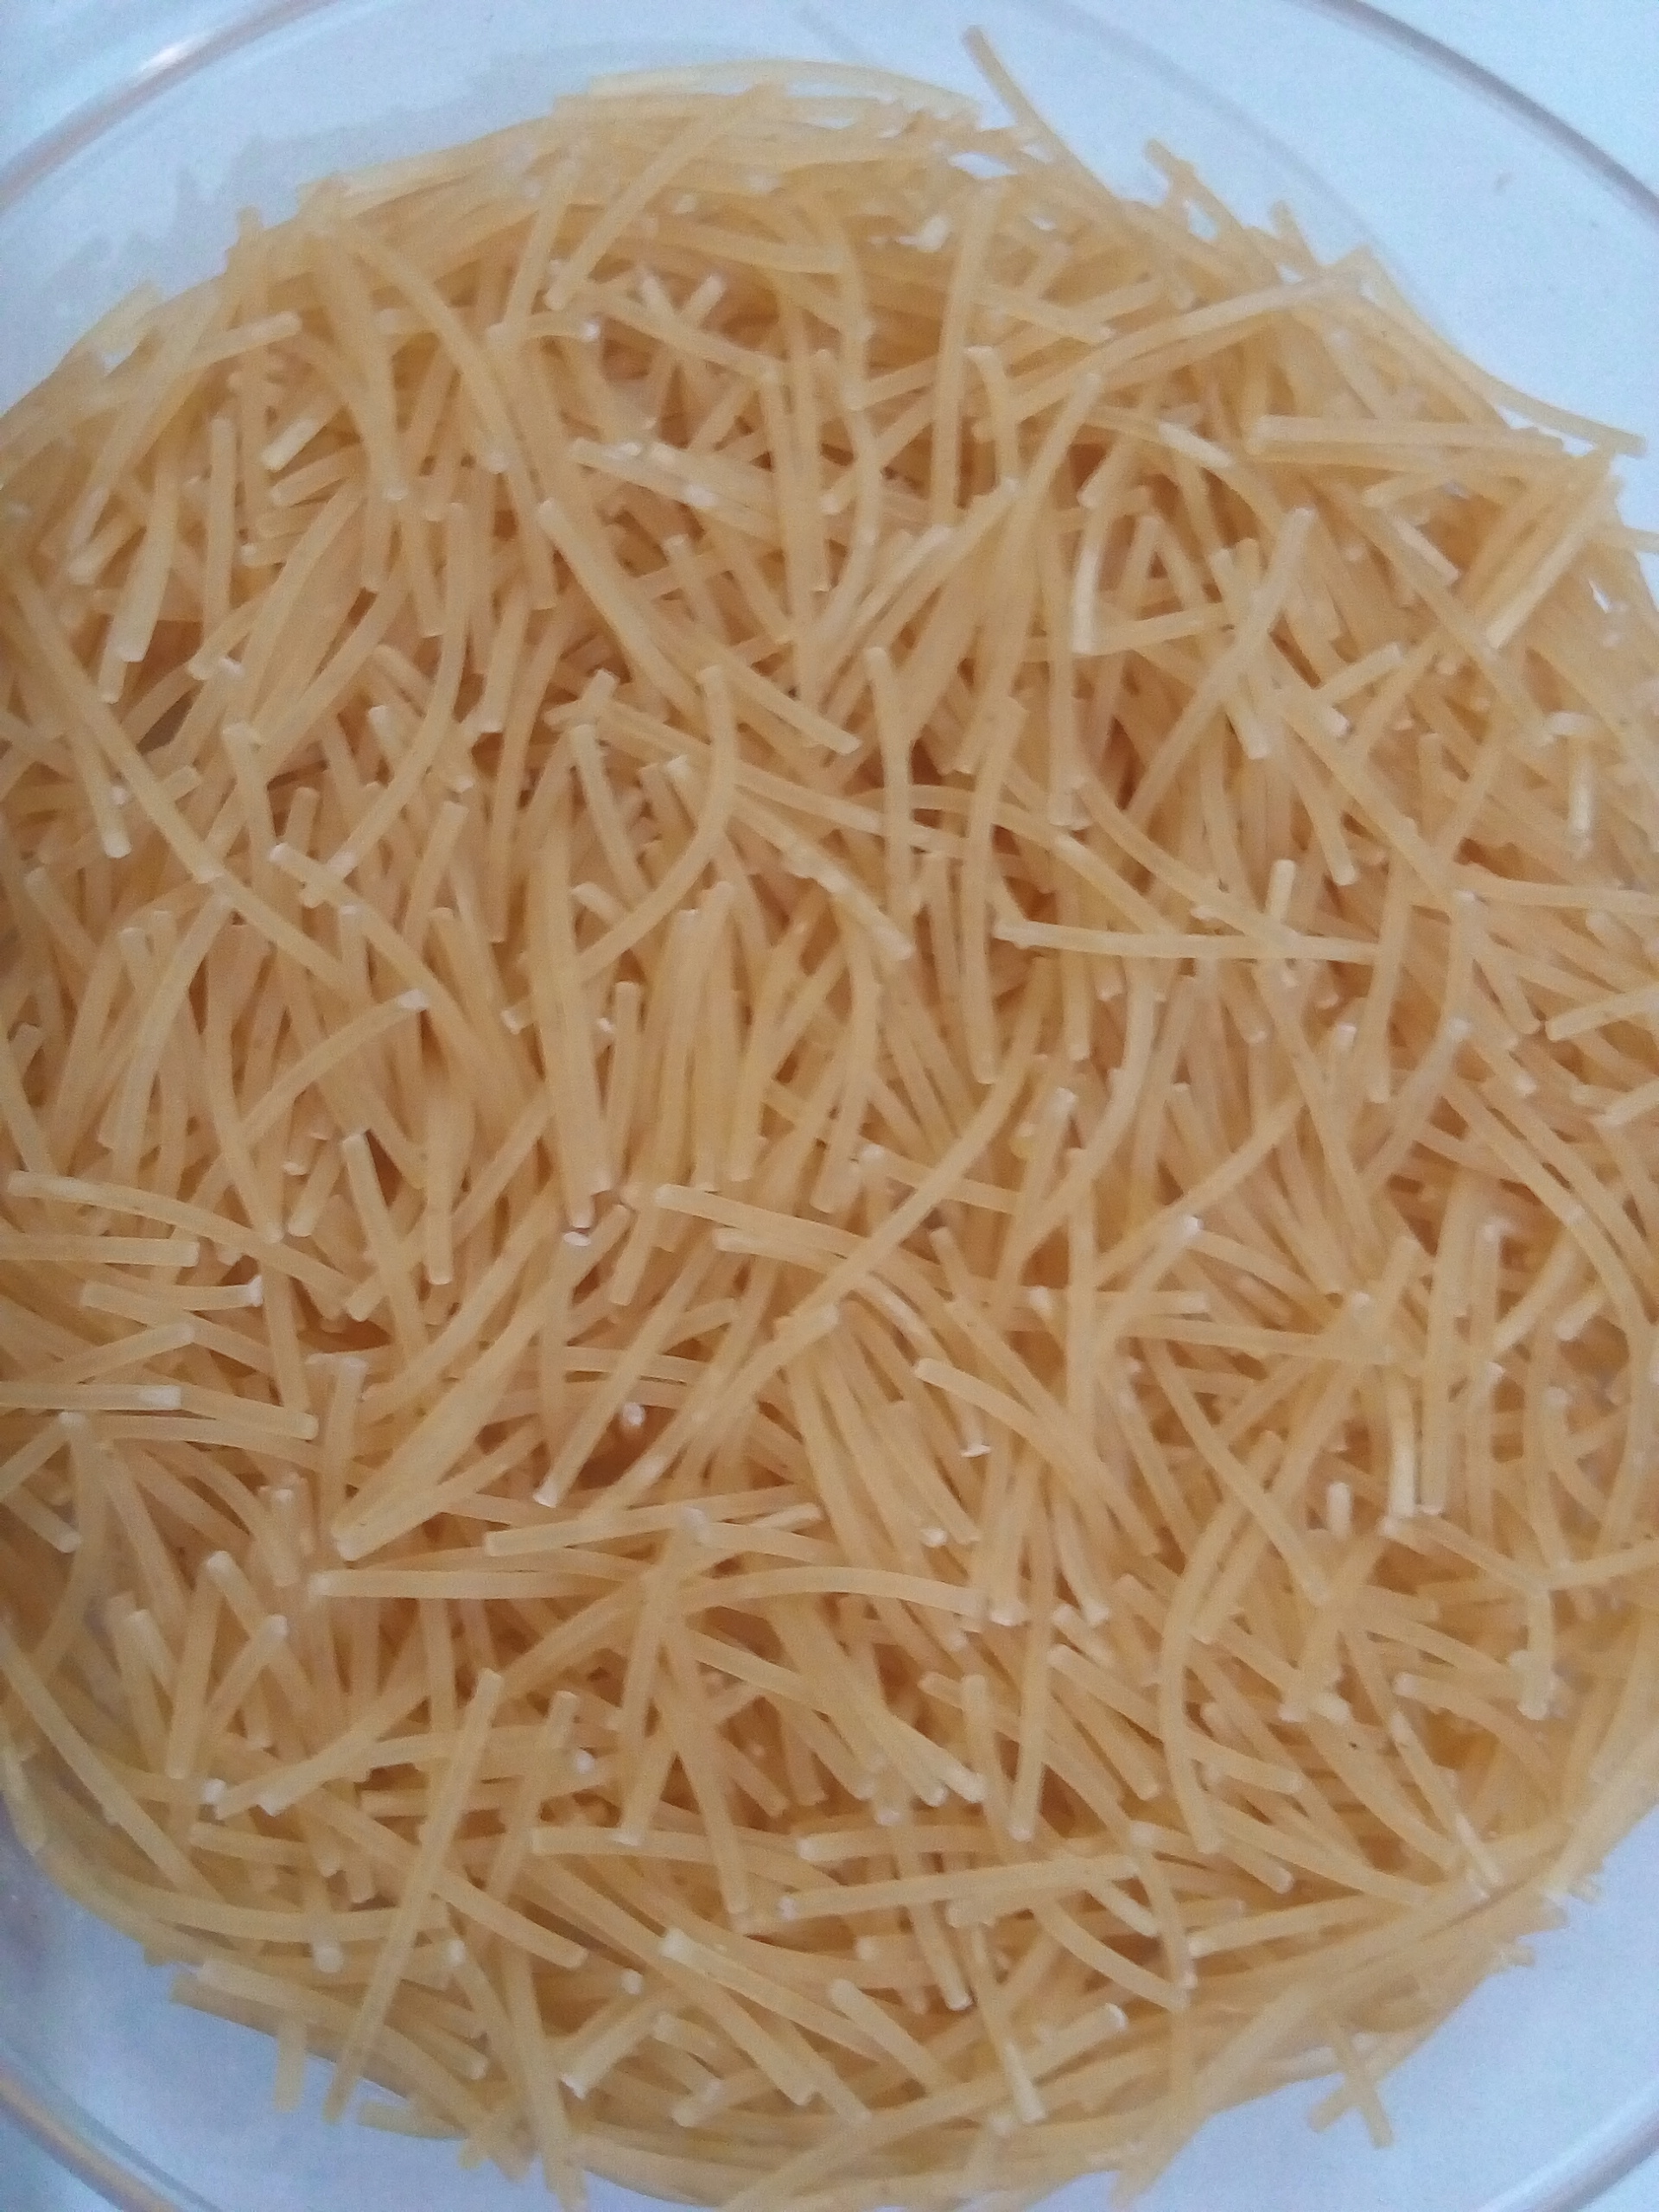
Rice seed variety: Unknown